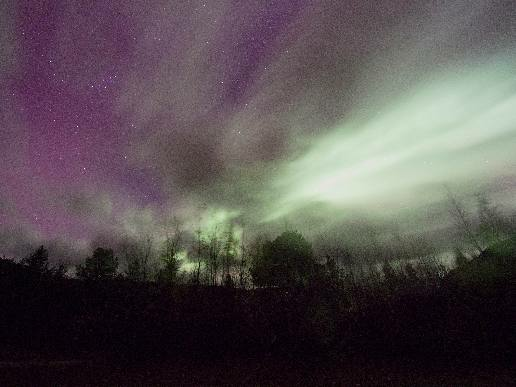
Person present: No